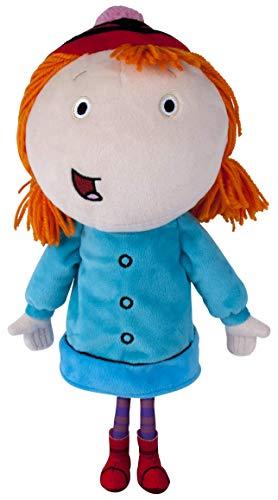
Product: Peg + Cat Peg Plush, 12"
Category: Toys & Games | Stuffed Animals & Plush Toys | Plush Figures
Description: High quality plush.
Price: $19.05
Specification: ProductDimensions:4x5.5x12inches|ItemWeight:10.9ounces|ShippingWeight:10.9ounces(Viewshippingratesandpolicies)|DomesticShipping:ItemcanbeshippedwithinU.S.|InternationalShipping:ThisitemcanbeshippedtoselectcountriesoutsideoftheU.S.LearnMore|ASIN:B071962PMV|Itemmodelnumber:ID07924|Manufacturerrecommendedage:36months-6years